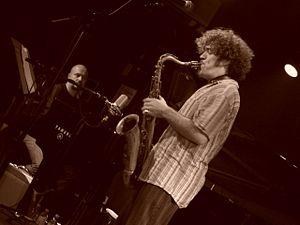
Julien Lourau est un saxophoniste de jazz français né le 2 mars 1970 à Rambouillet. Il est le fils du sociologue René Lourau.